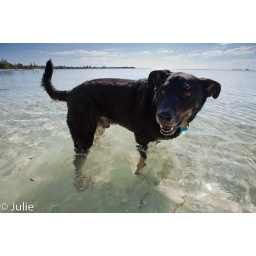
Dog in clear Atlantic water at the beach in Lyford Cay, Nassau in the Bahamas.